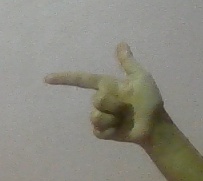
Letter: yaa